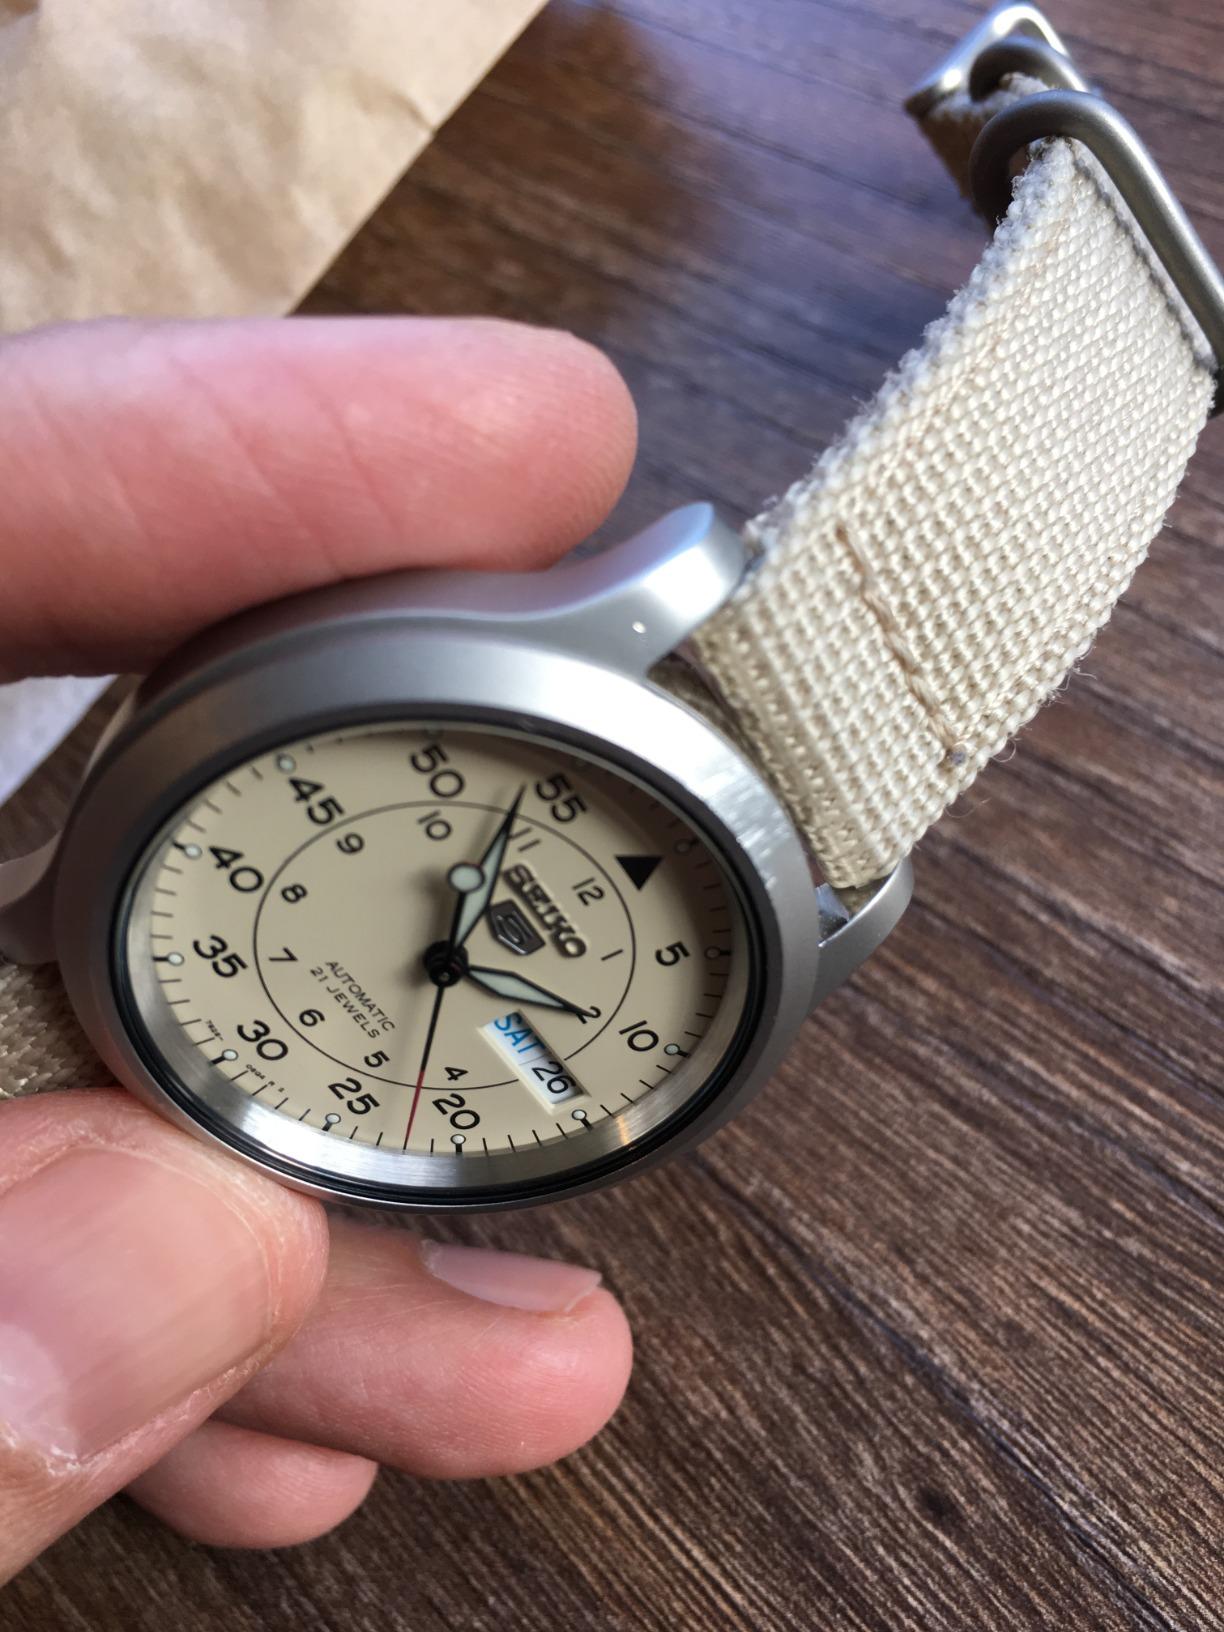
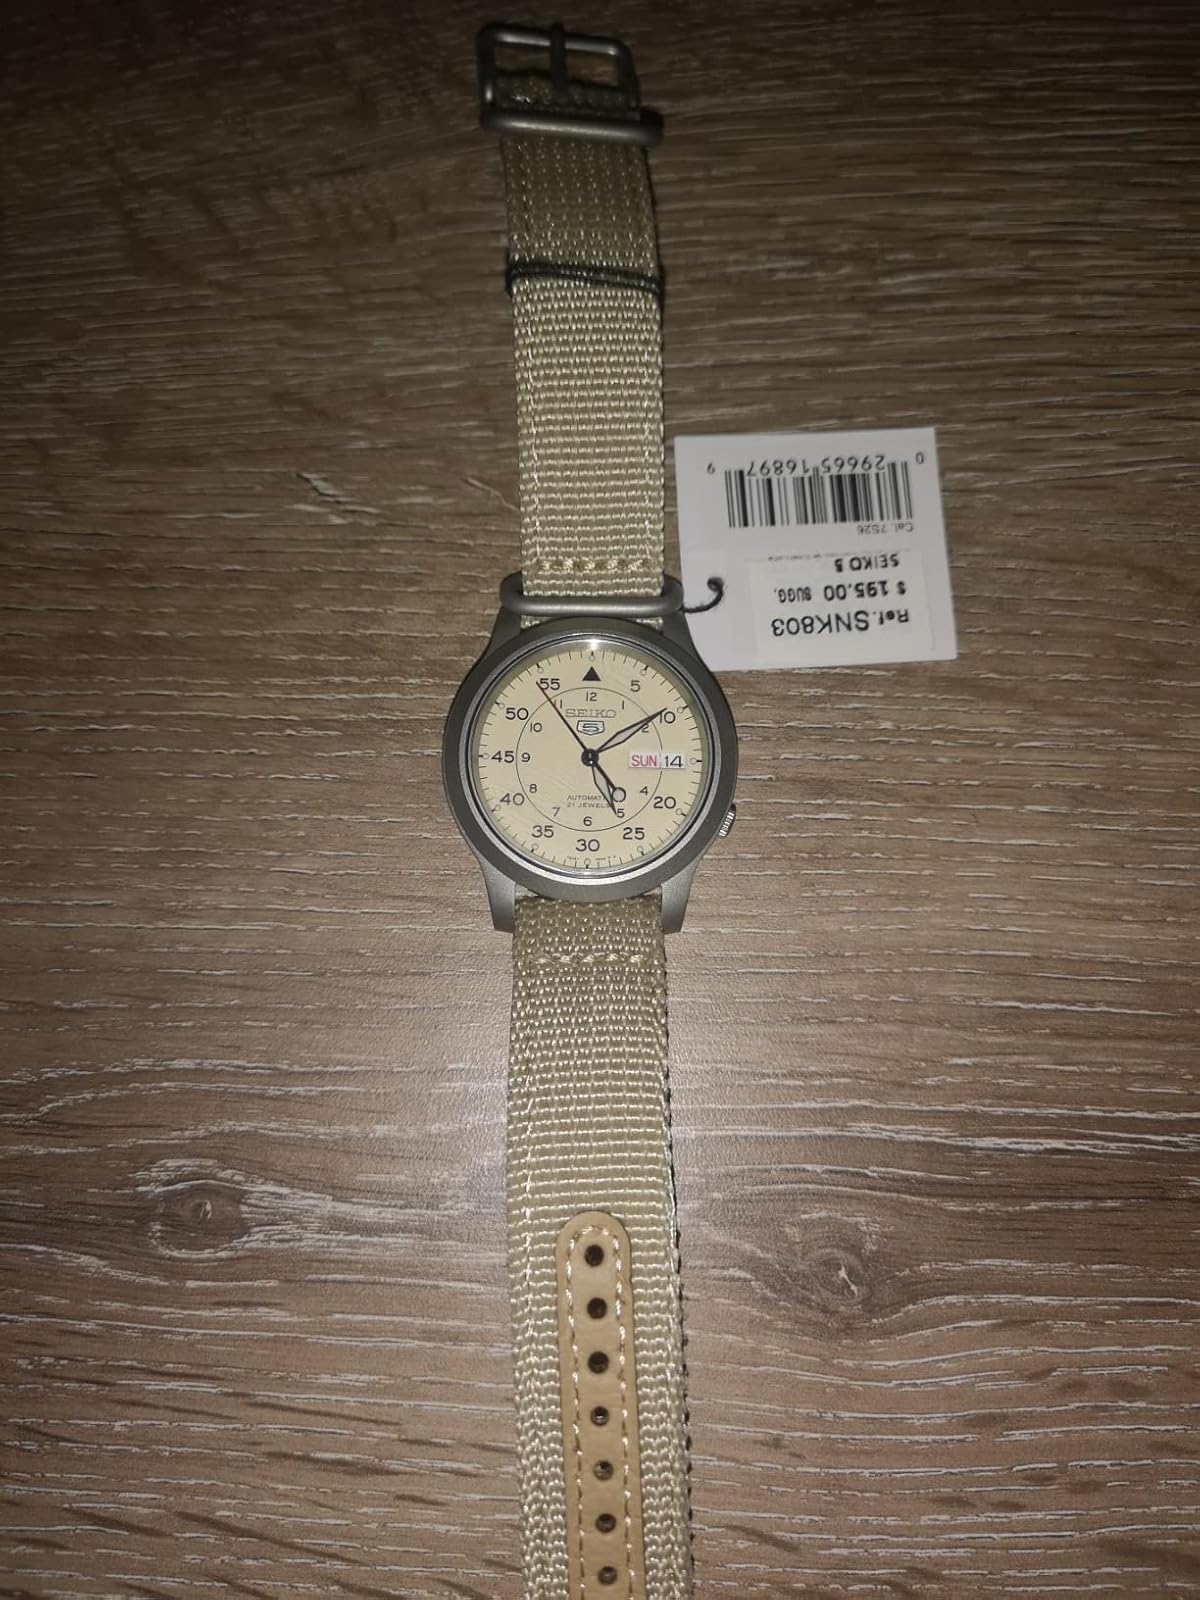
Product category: accessories_watch
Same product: yes